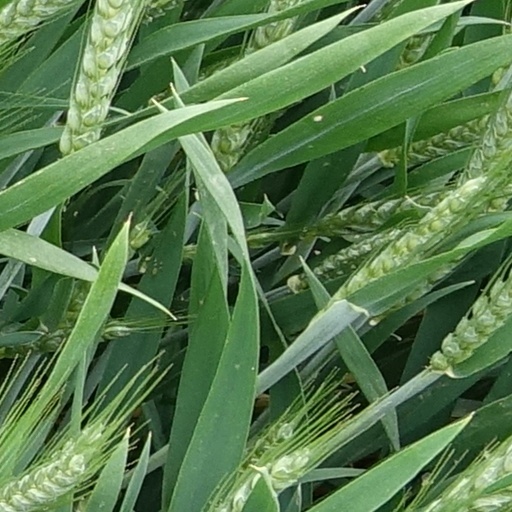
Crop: wheat